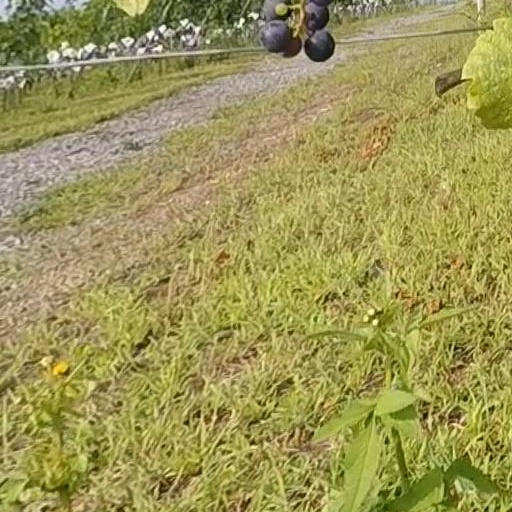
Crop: grape